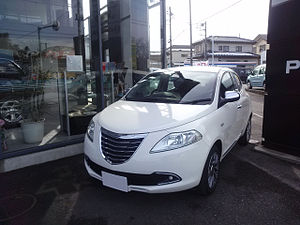
Lancia Ypsilon (2011) / Chrysler Ypsilon (2011−)
Chrysler Ypsilon i Japan
Lancia Ypsilon, i nogle lande kaldet Lancia New Ypsilon, er en minibil fra den italienske bilfabrikant Lancia.